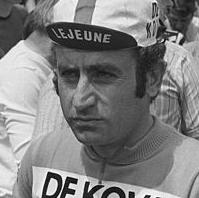
Age: 31